Lake Bunyonyi

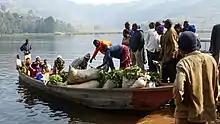
Market day at lake Bunyonyi

Lake Bunyonyi is a body of water in the Kabale District and about west of Kabale town. It is the largest and highest of three small lakes (the others being Lake Mutanda and Lake Mulehe) in the Kigezi highlands that are part of the Nile basin.